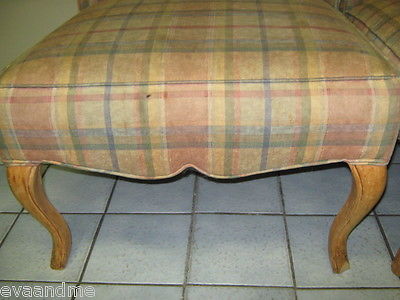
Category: chair